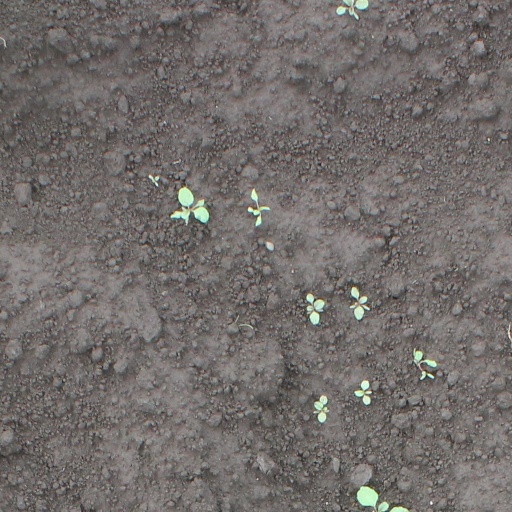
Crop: soybean